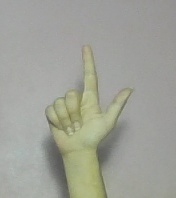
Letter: laam